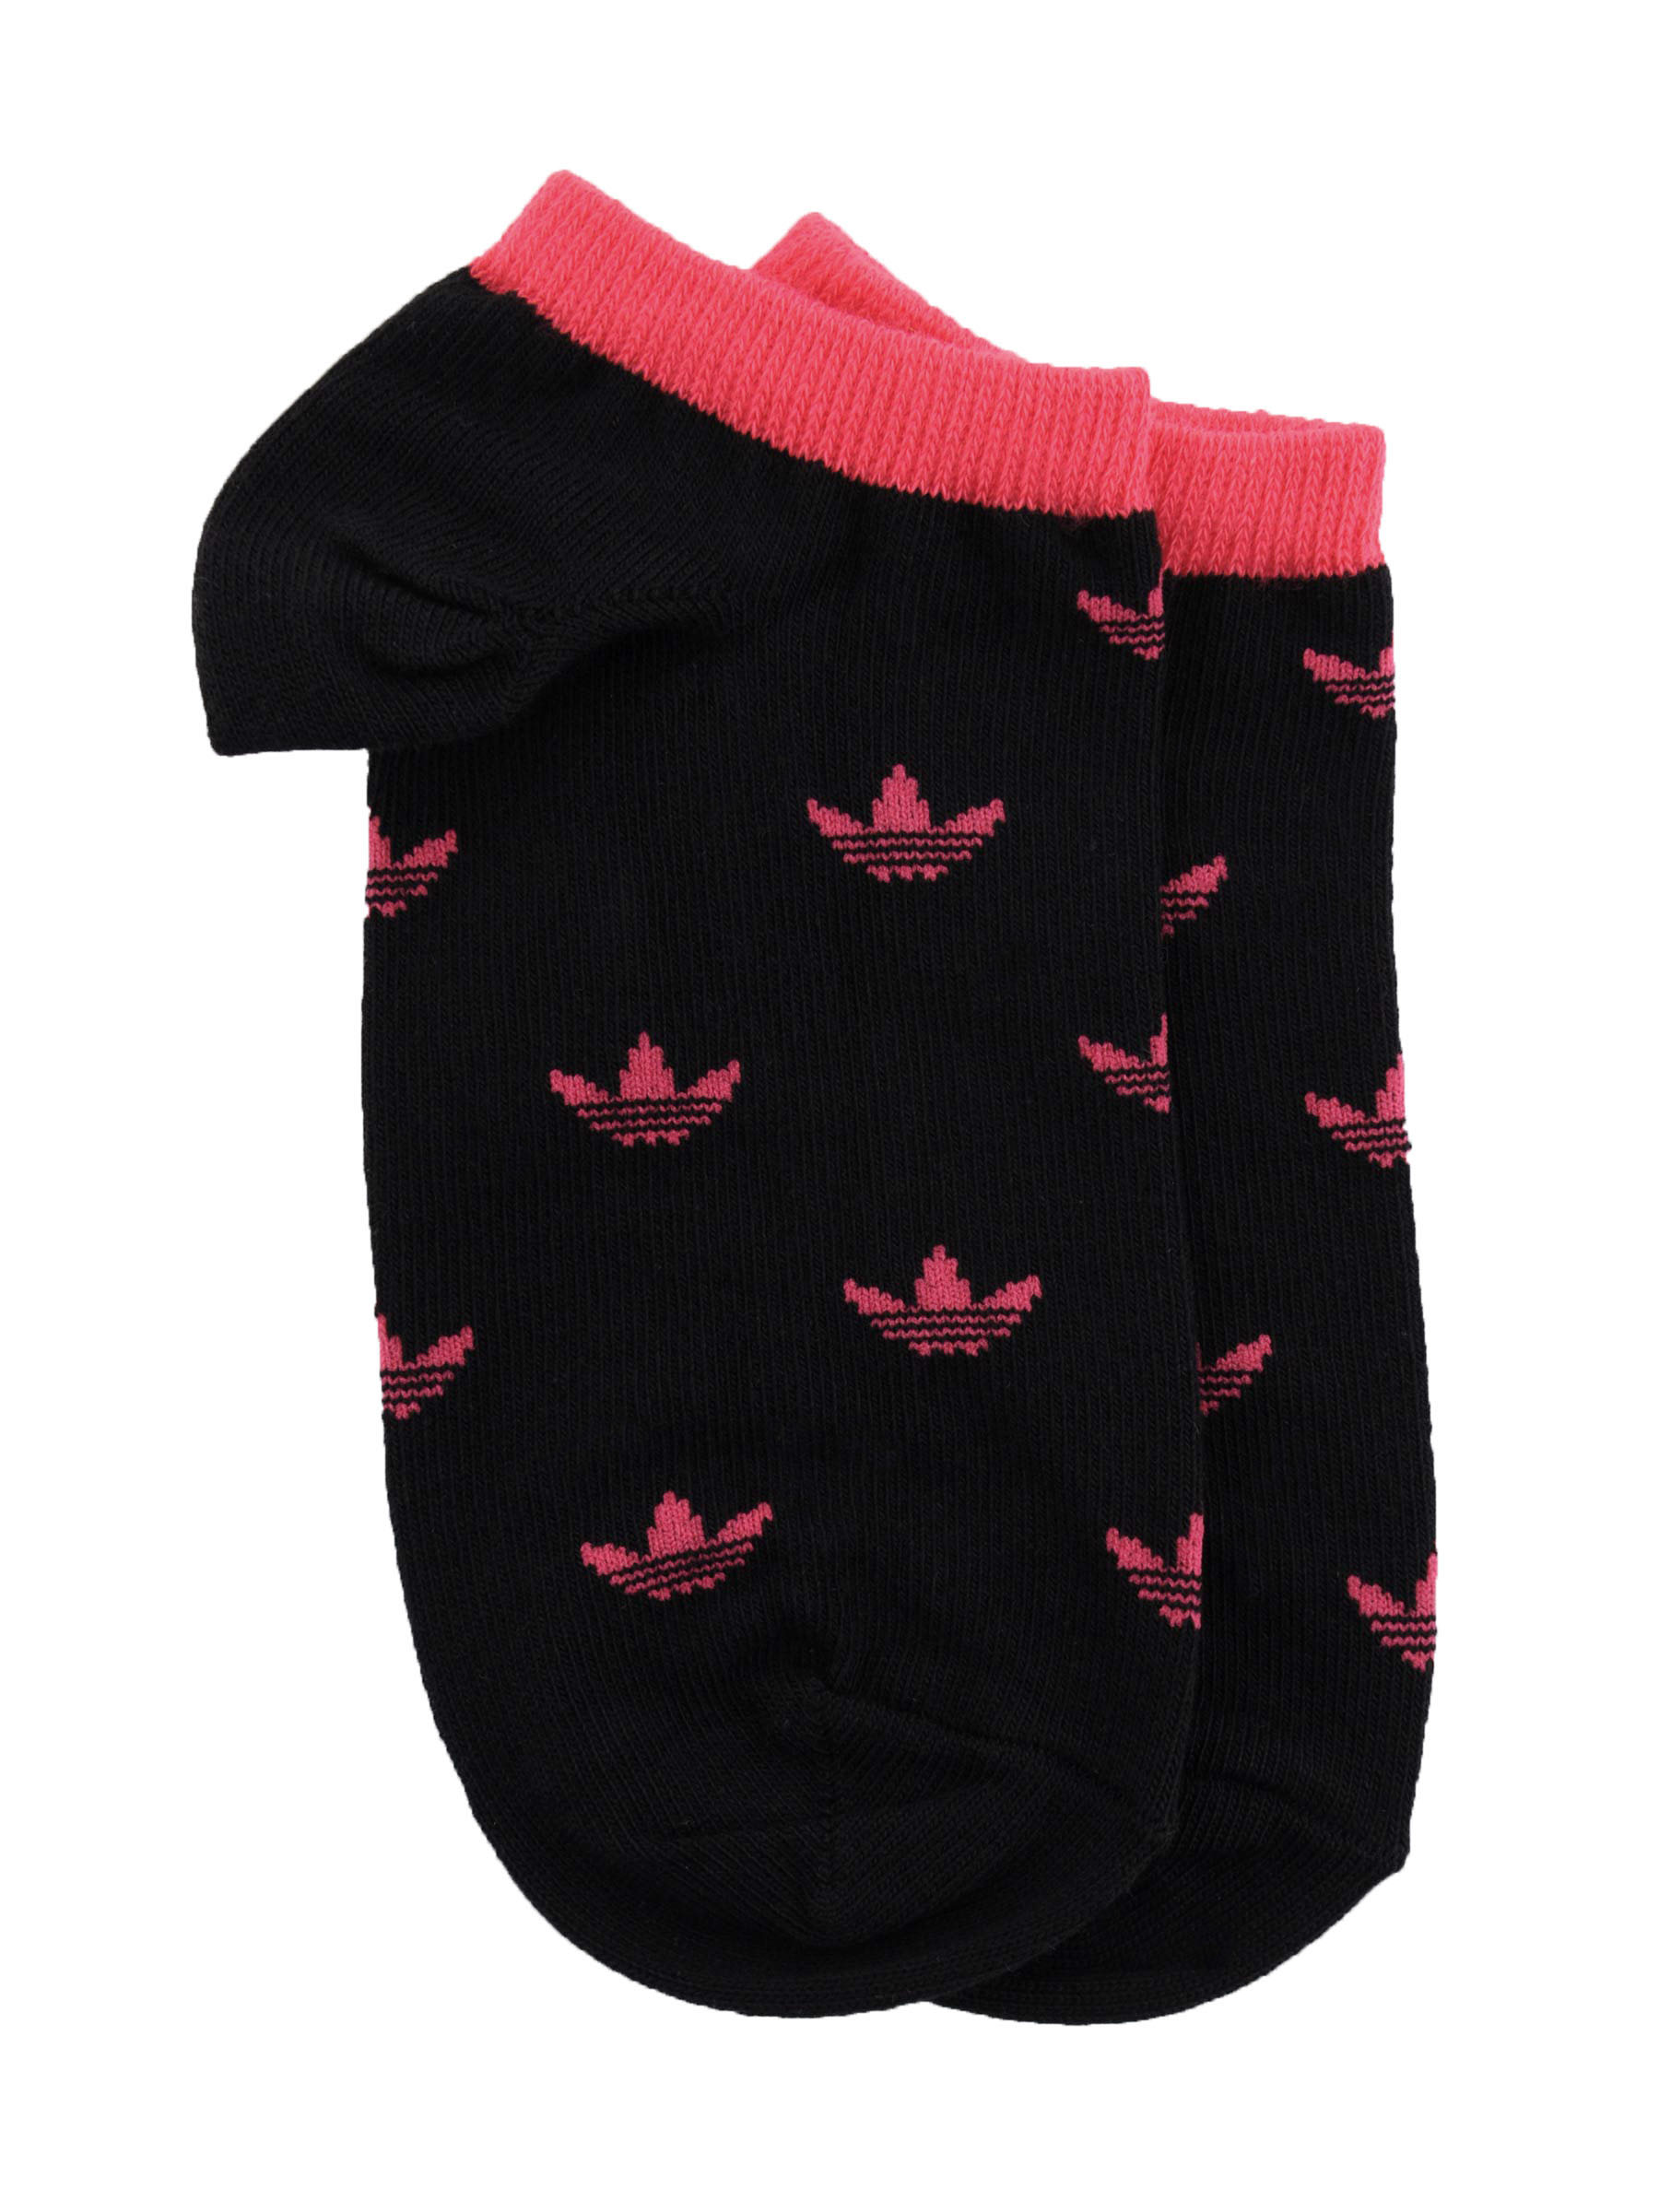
ADIDAS Originals Men Black Casual Socks
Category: Accessories / Socks / Socks
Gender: Men
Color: Black
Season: Fall 2011
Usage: Casual